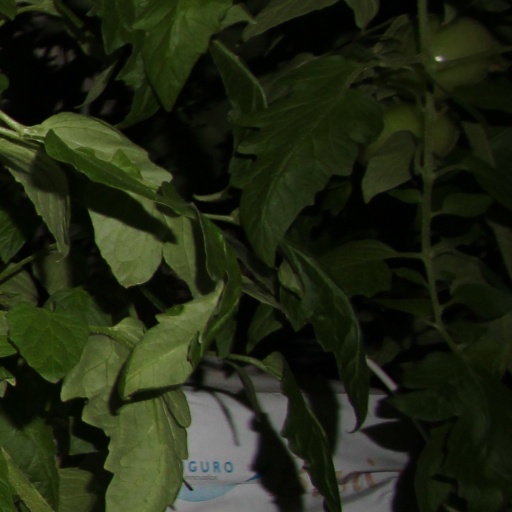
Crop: tomato